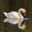
Label: bird